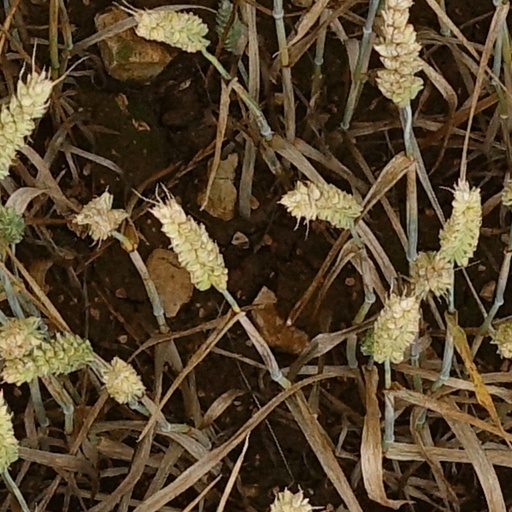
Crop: wheat